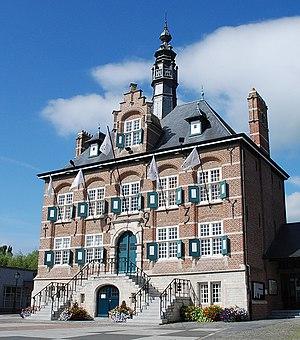
Cette page regroupe l'ensemble des monuments classés de la ville belge de Zomergem.
Lievegem est une nouvelle commune belge depuis le 1ᵉʳ janvier 2019 qui découle de la fusion volontaire des communes de Lovendegem, Zomergem et Waarschoot.